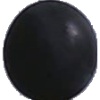
Label: blue_grape